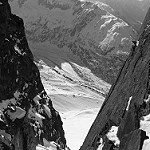
Label: B & W